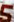
Number: 5